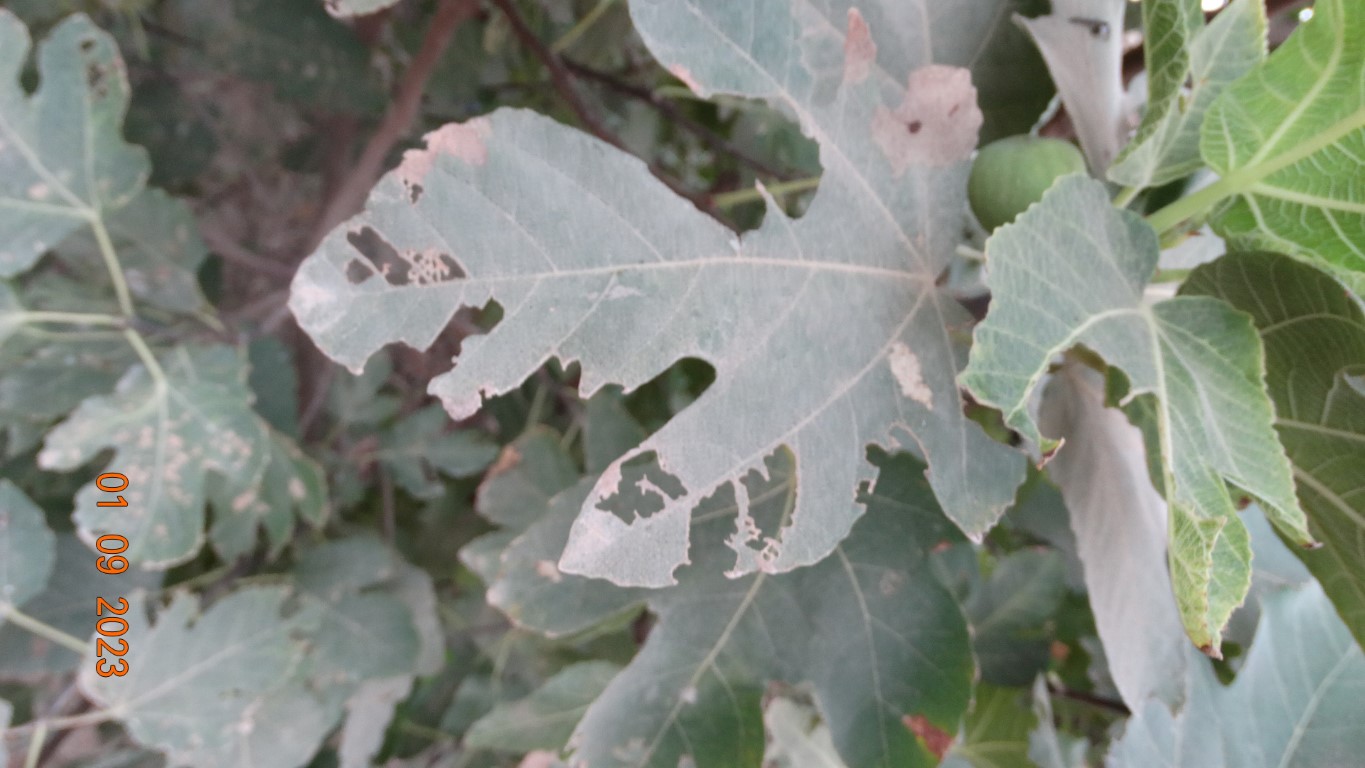
Label: infected